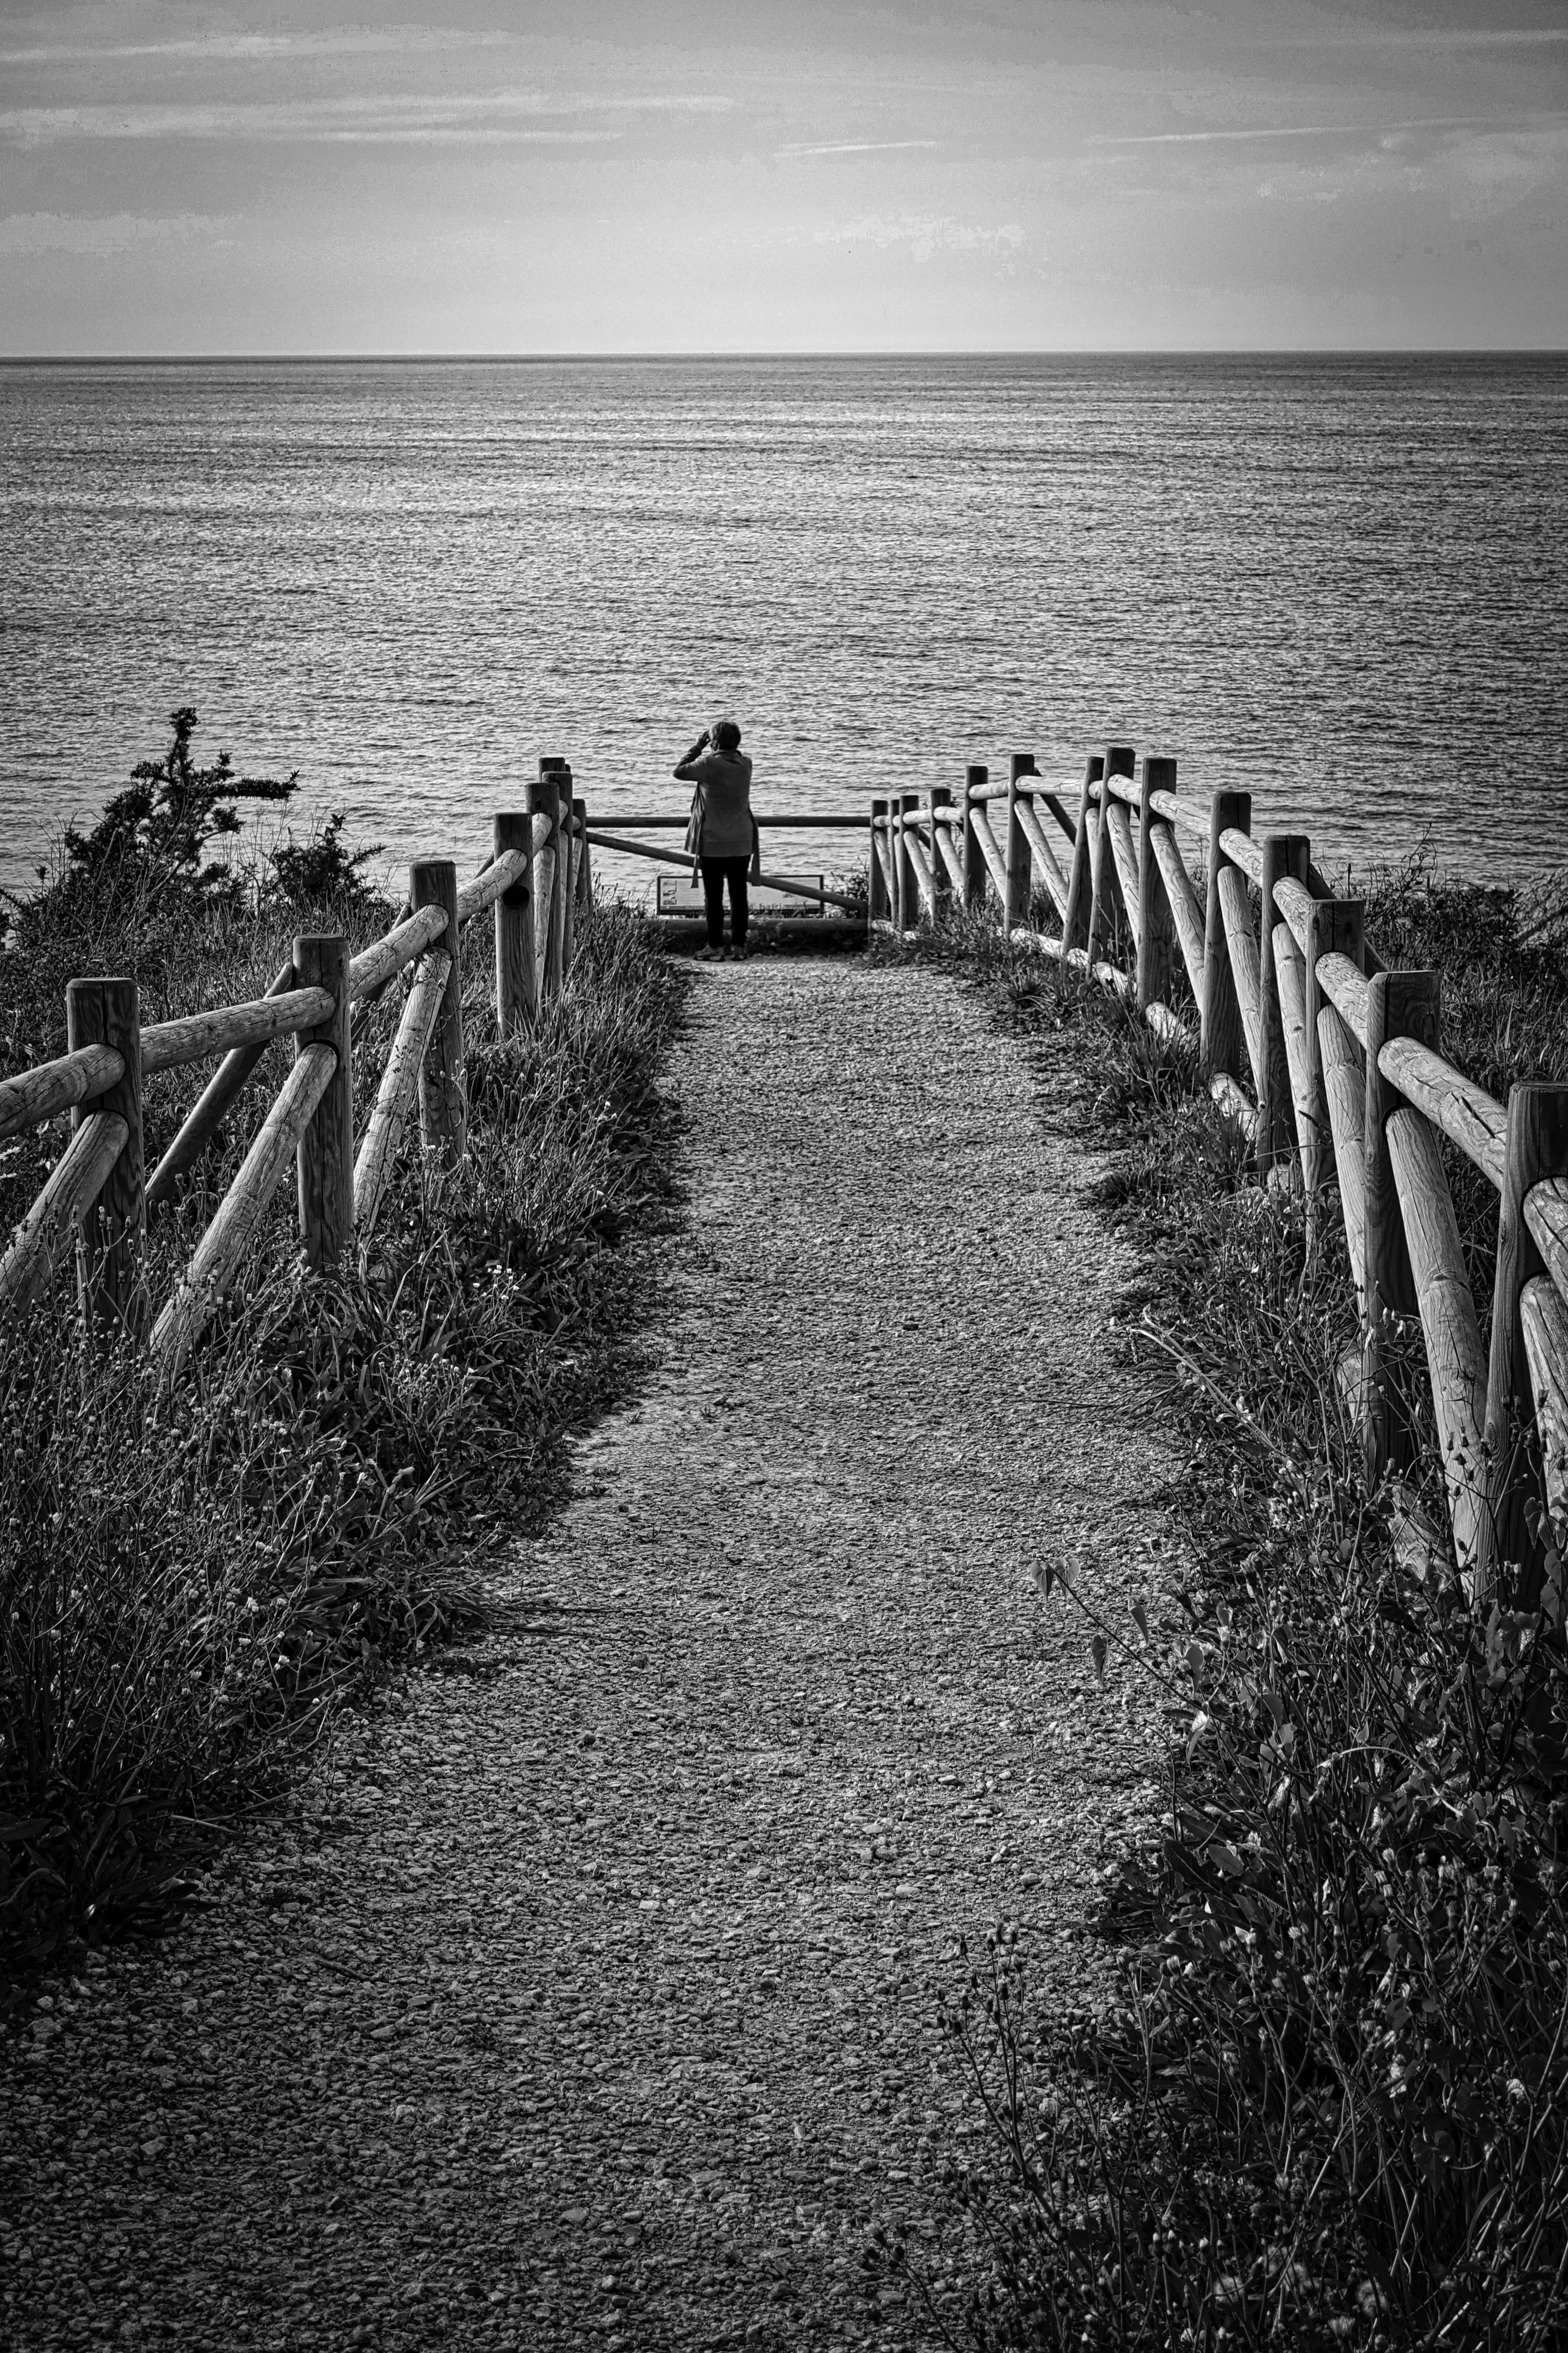
sea, coast, path, rock, ocean, horizon, person, fence, black and white, sunset, photography, morning, shore, wave, view, perspective, pier, reflection, darkness, black, monochrome, photograph, footpath, distant, monochrome photography, atmospheric phenomenon